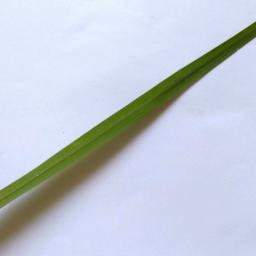
Label: Rice___Healthy